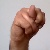
The image shows a hand gesture representing the letter 'N' in Indian Sign Language.